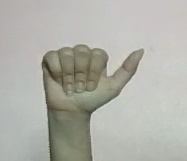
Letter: dhad